Odette Kahn

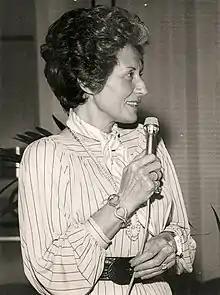

Odette Kahn (1923–1982) was a leading authority on wine and editor of the "La Revue du vin de France" (Review of French wine) and of "Cuisine et Vins de France" (Food and Wines of France). She was a judge at the historic Paris Wine Tasting of 1976. Kahn was outraged at the results of the tasting, unsuccessfully demanded her ballot back, refused later to speak to organizer Steven Spurrier after the event, claimed fraud, and wrote disparagingly about the wine competition. This event was later portrayed in the movie "Bottle Shock".